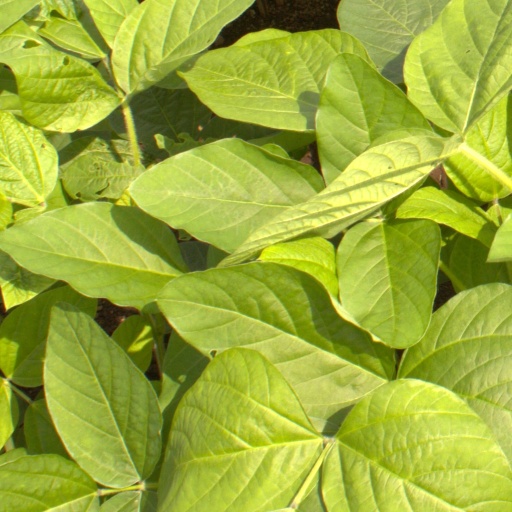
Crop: soybean